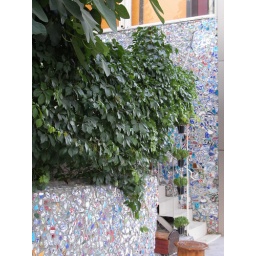
A random wall on a random street in Istanbul. This is what the kitchen wall in Berlin was supposed to look like.